North Yarmouth and Freeport Baptist Meetinghouse

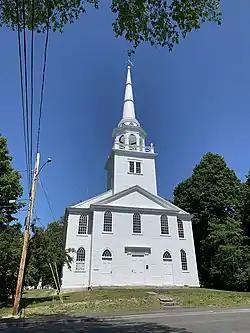
The meetinghouse in 2022

The North Yarmouth and Freeport Baptist Meetinghouse, also known as the Old Baptist Meeting House, is an historic church on Hillside Street in Yarmouth, Maine. Built in 1796 and twice altered in the 19th century, it is believed to be the oldest surviving church built for a Baptist congregation in the state of Maine. It is now owned by the town and maintained by a local non-profit organization.